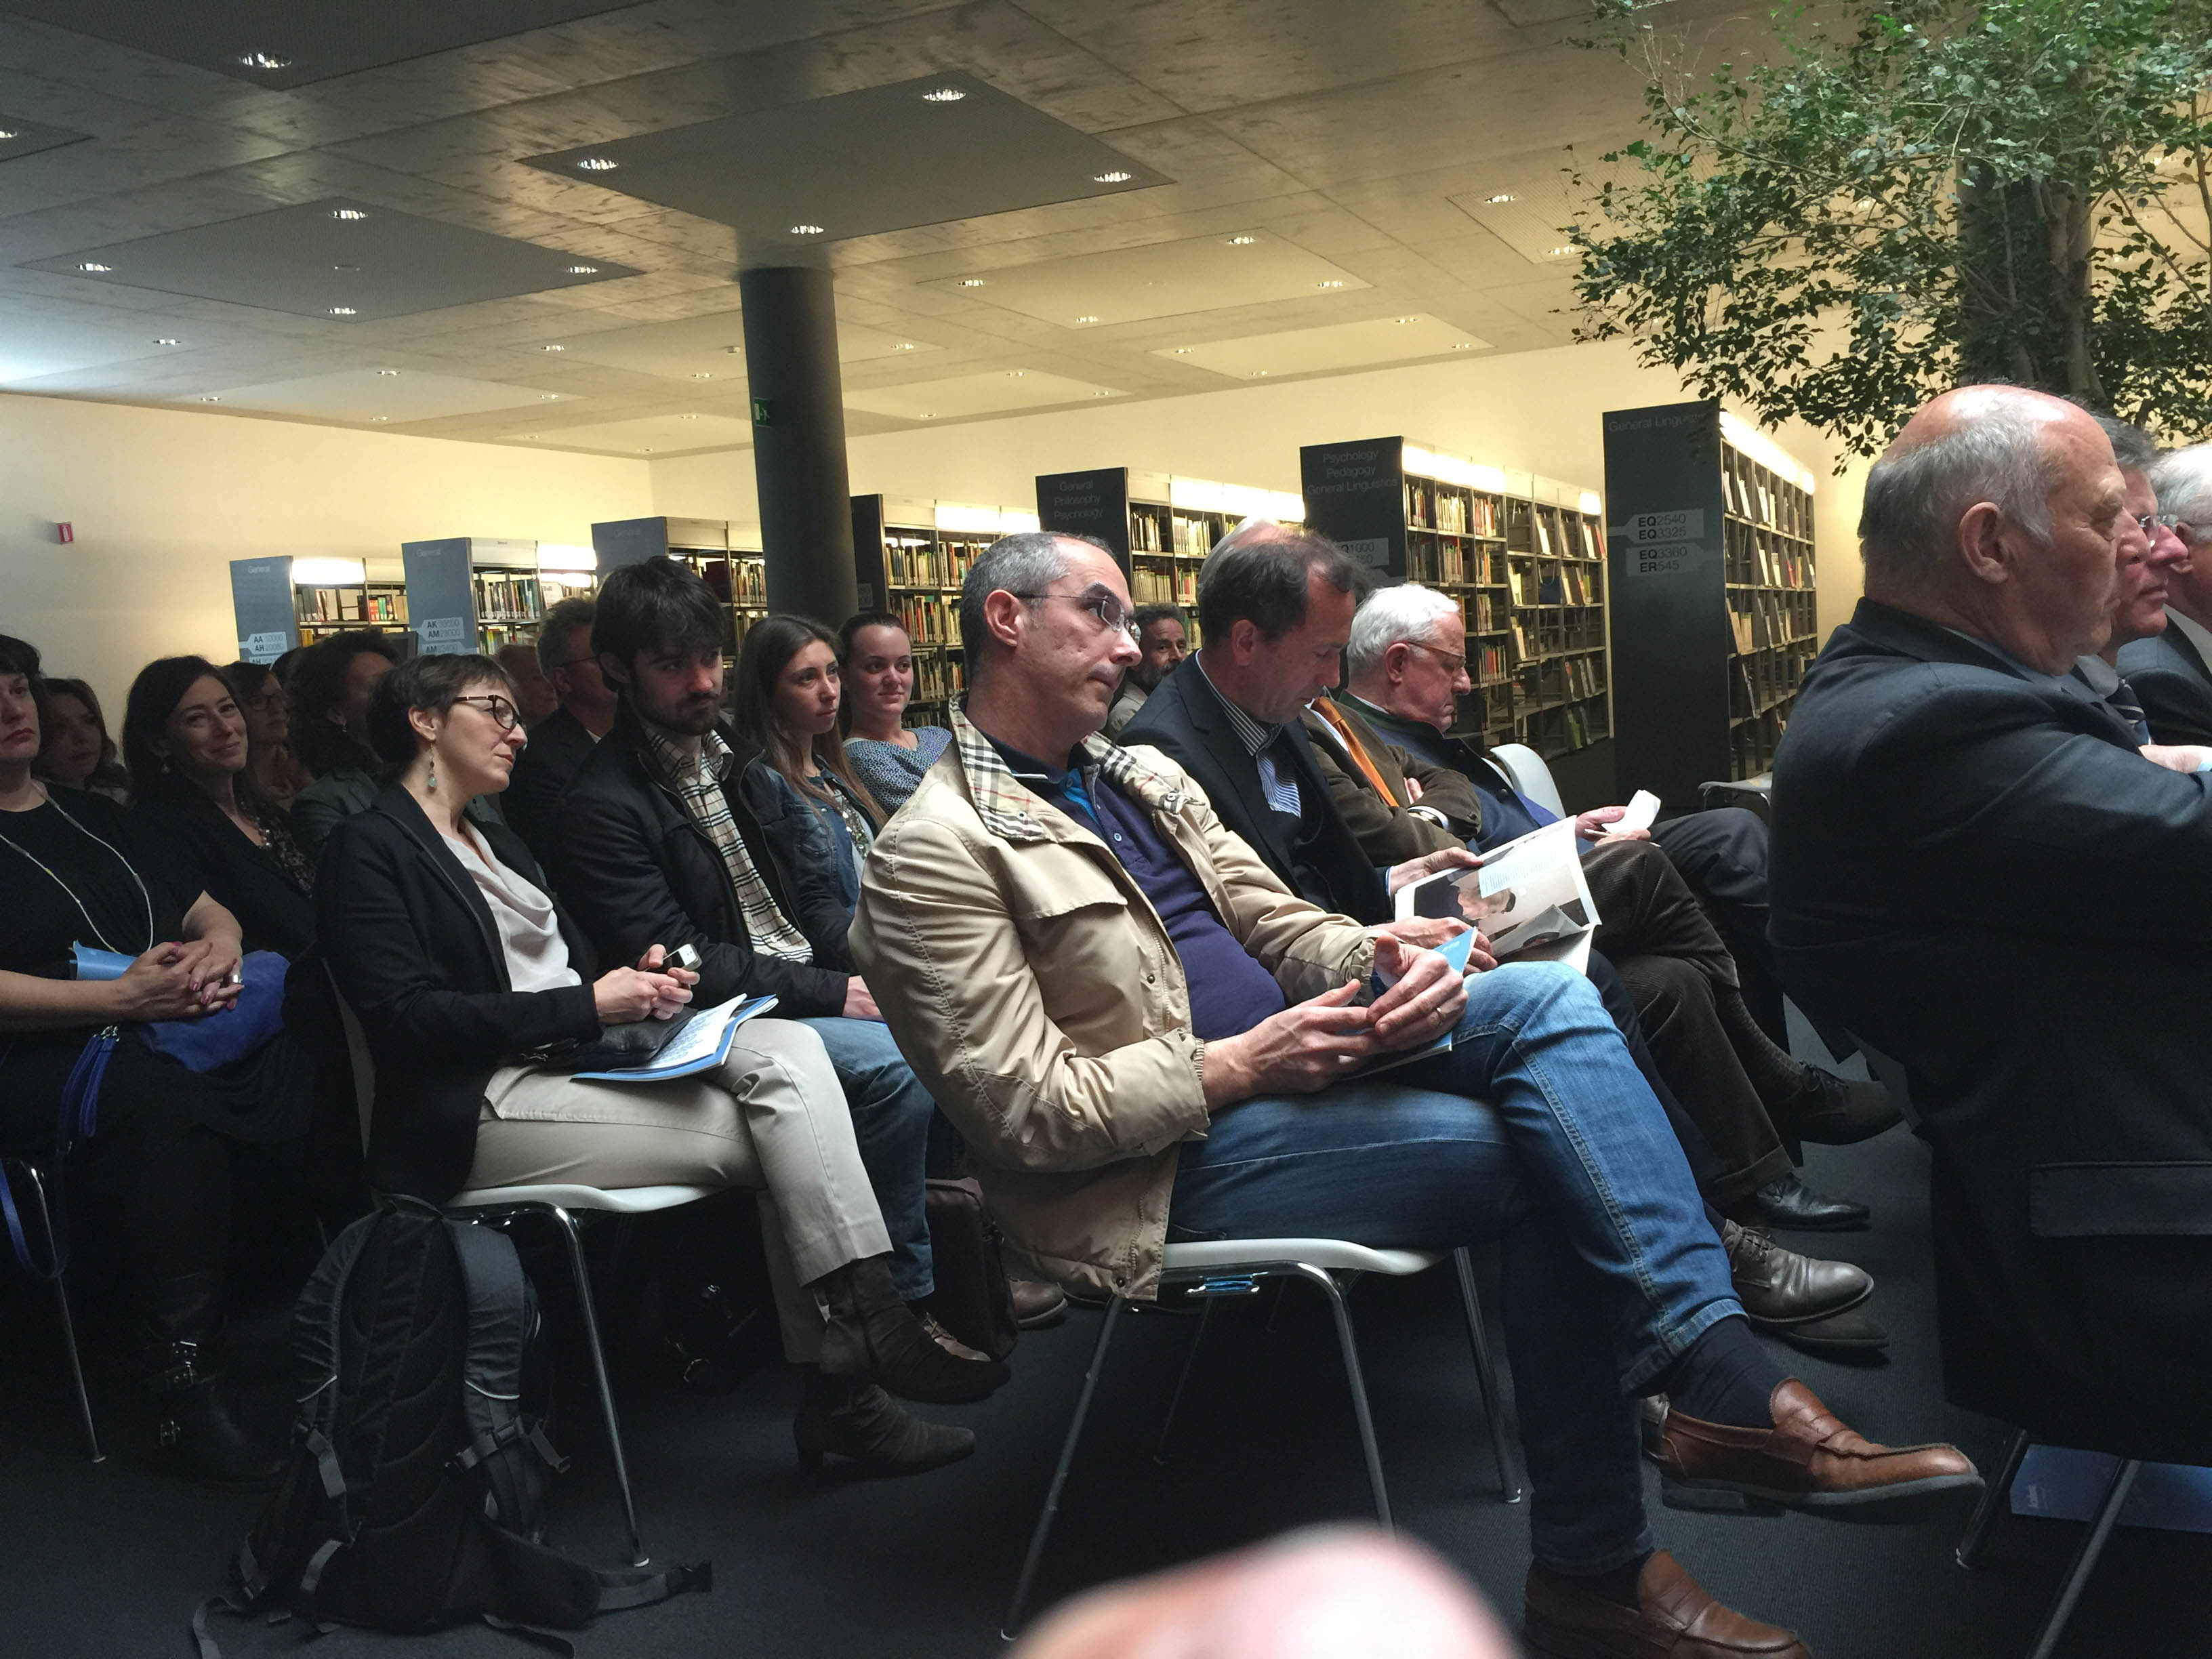
audience, convention, academic conference